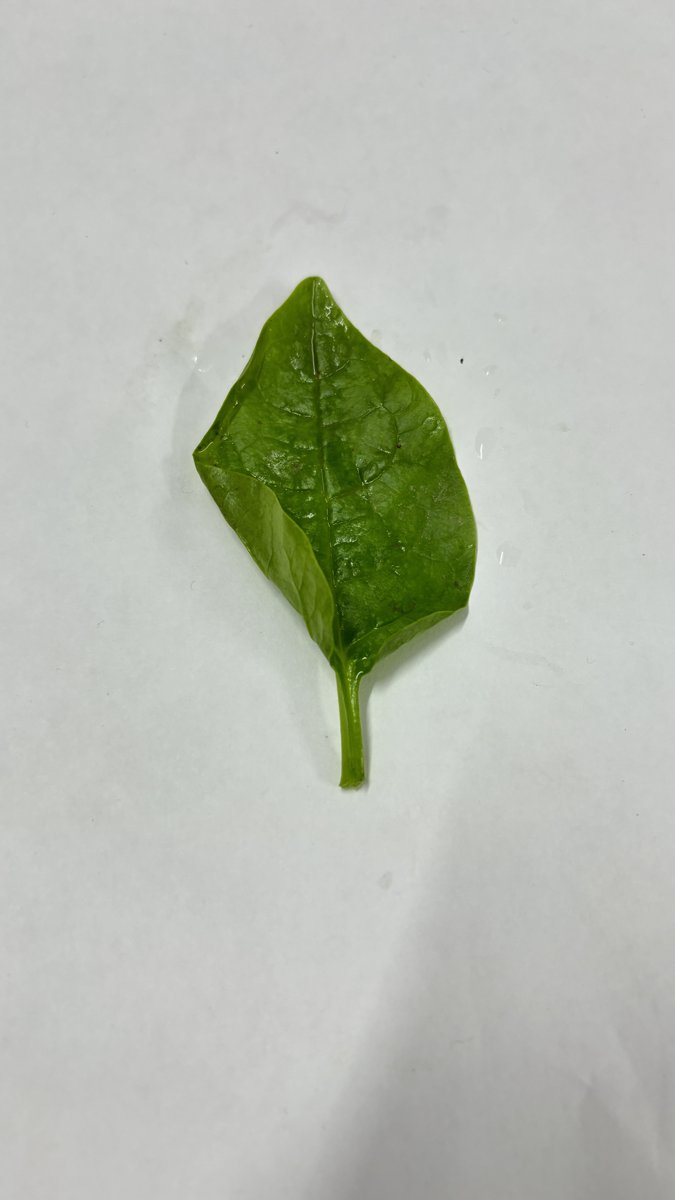
Label: Healthy-Leaf